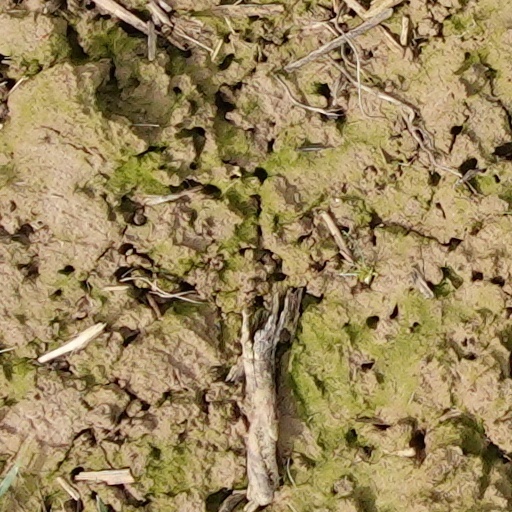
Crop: wheat